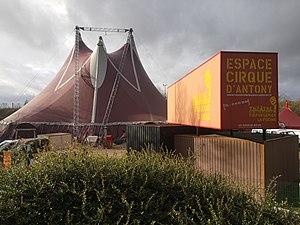
Le chapiteau de la compagnie CirkVOST à l'Espace Cirque d'Antony, novembre 2019.
Le théâtre Firmin Gémier / La Piscine, Pôle national cirque d’Antony et de Châtenay-Malabry, est situé sur les communes d'Antony et de Châtenay-Malabry. La structure est composée de trois lieux : le Théâtre La Piscine avec sa salle de concert Le Pédiluve à Châtenay-Malabry, le Théâtre Firmin-Gémier à Antony, et l’Espace cirque d’Antony. Depuis 2000, Marc Jeancourt en est le directeur.